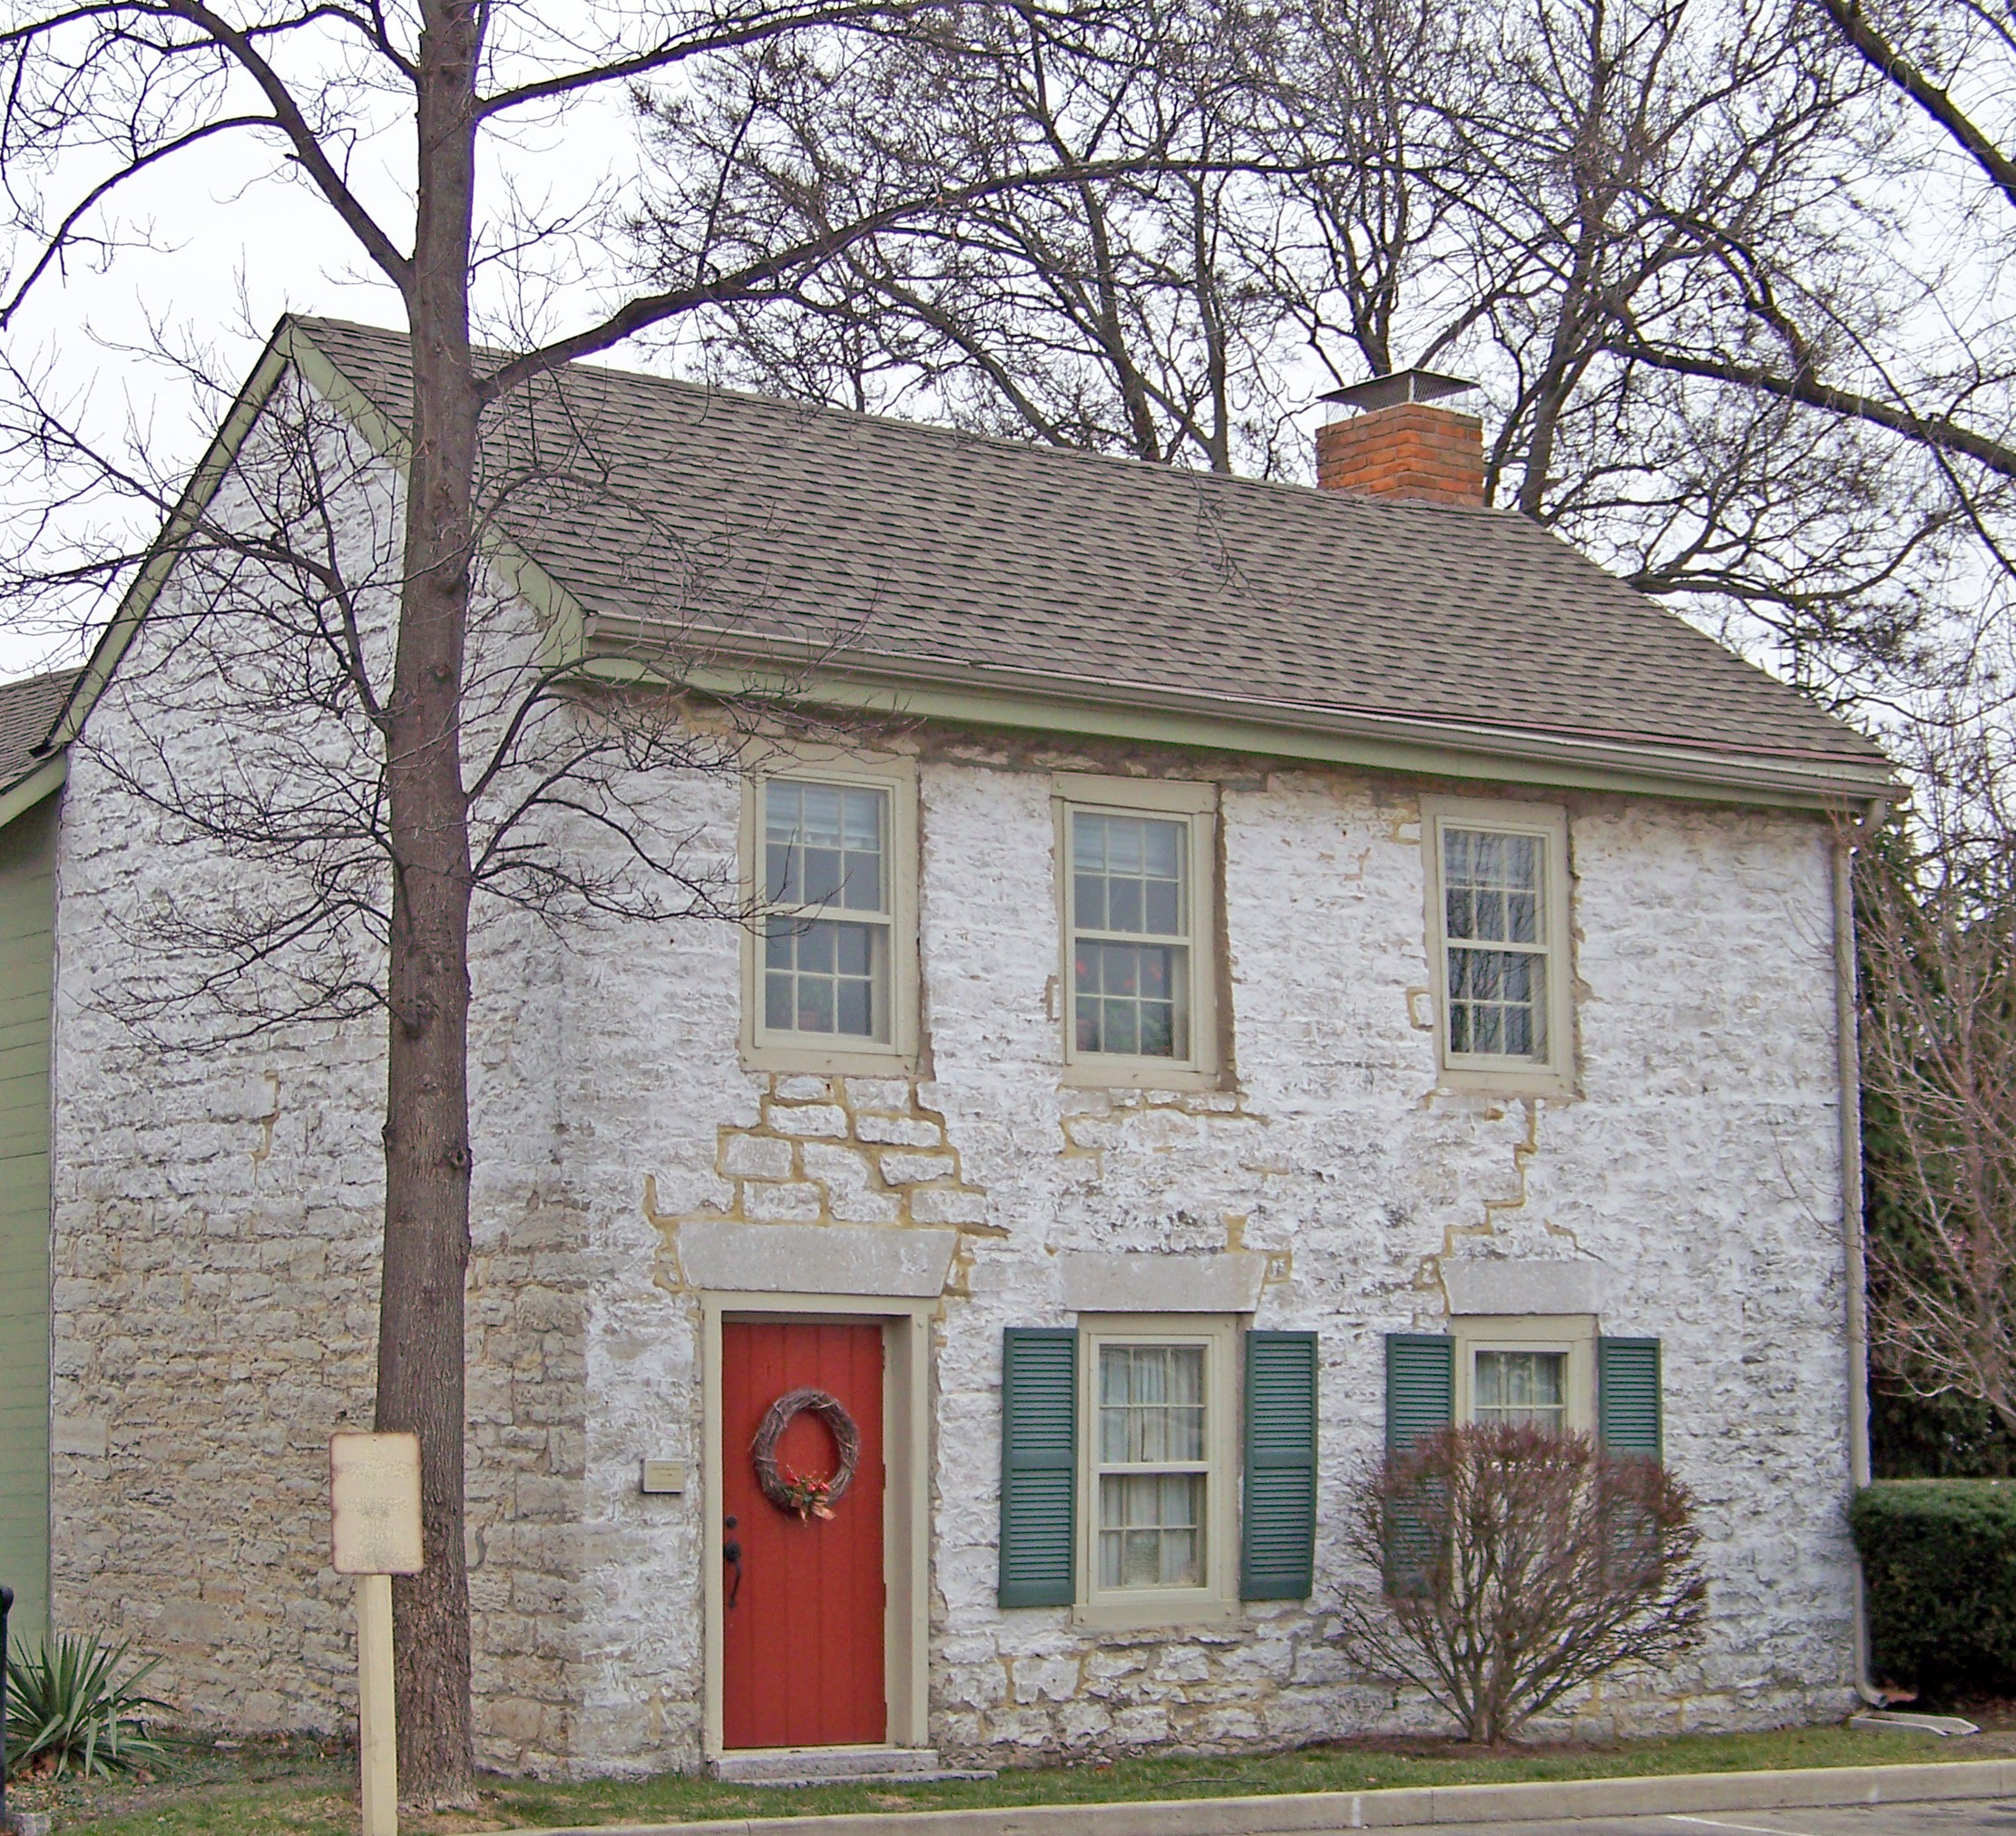
architecture, street, house, window, town, roof, building, old, home, stone, country, village, suburb, rural, scenic, cottage, suburban, facade, residence, property, exterior, christmas, apartment, housing, windows, farmhouse, historical, estate, xmas, decorations, siding, real estate, residential area